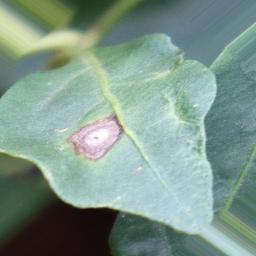
Label: cercospora